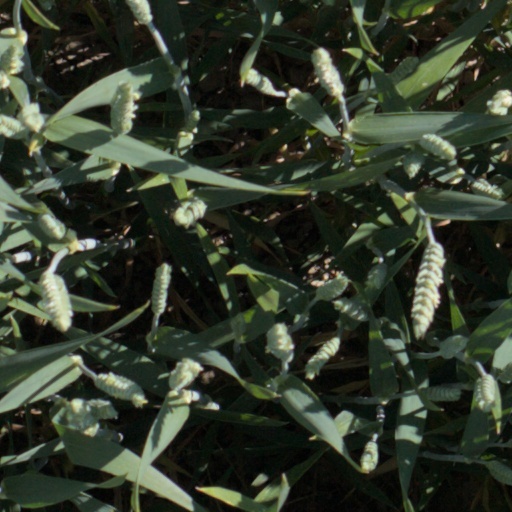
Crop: wheat